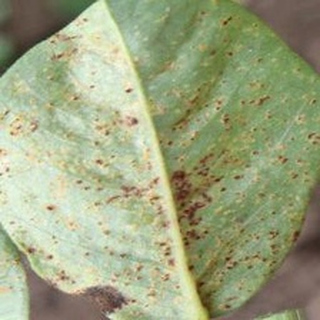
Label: groundnut_rust